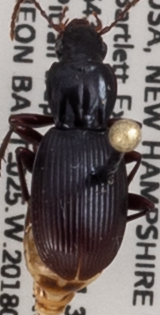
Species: Pterostichus tristis
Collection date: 2018-09-05
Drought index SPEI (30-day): -0.674
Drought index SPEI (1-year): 0.216
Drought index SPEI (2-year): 0.47